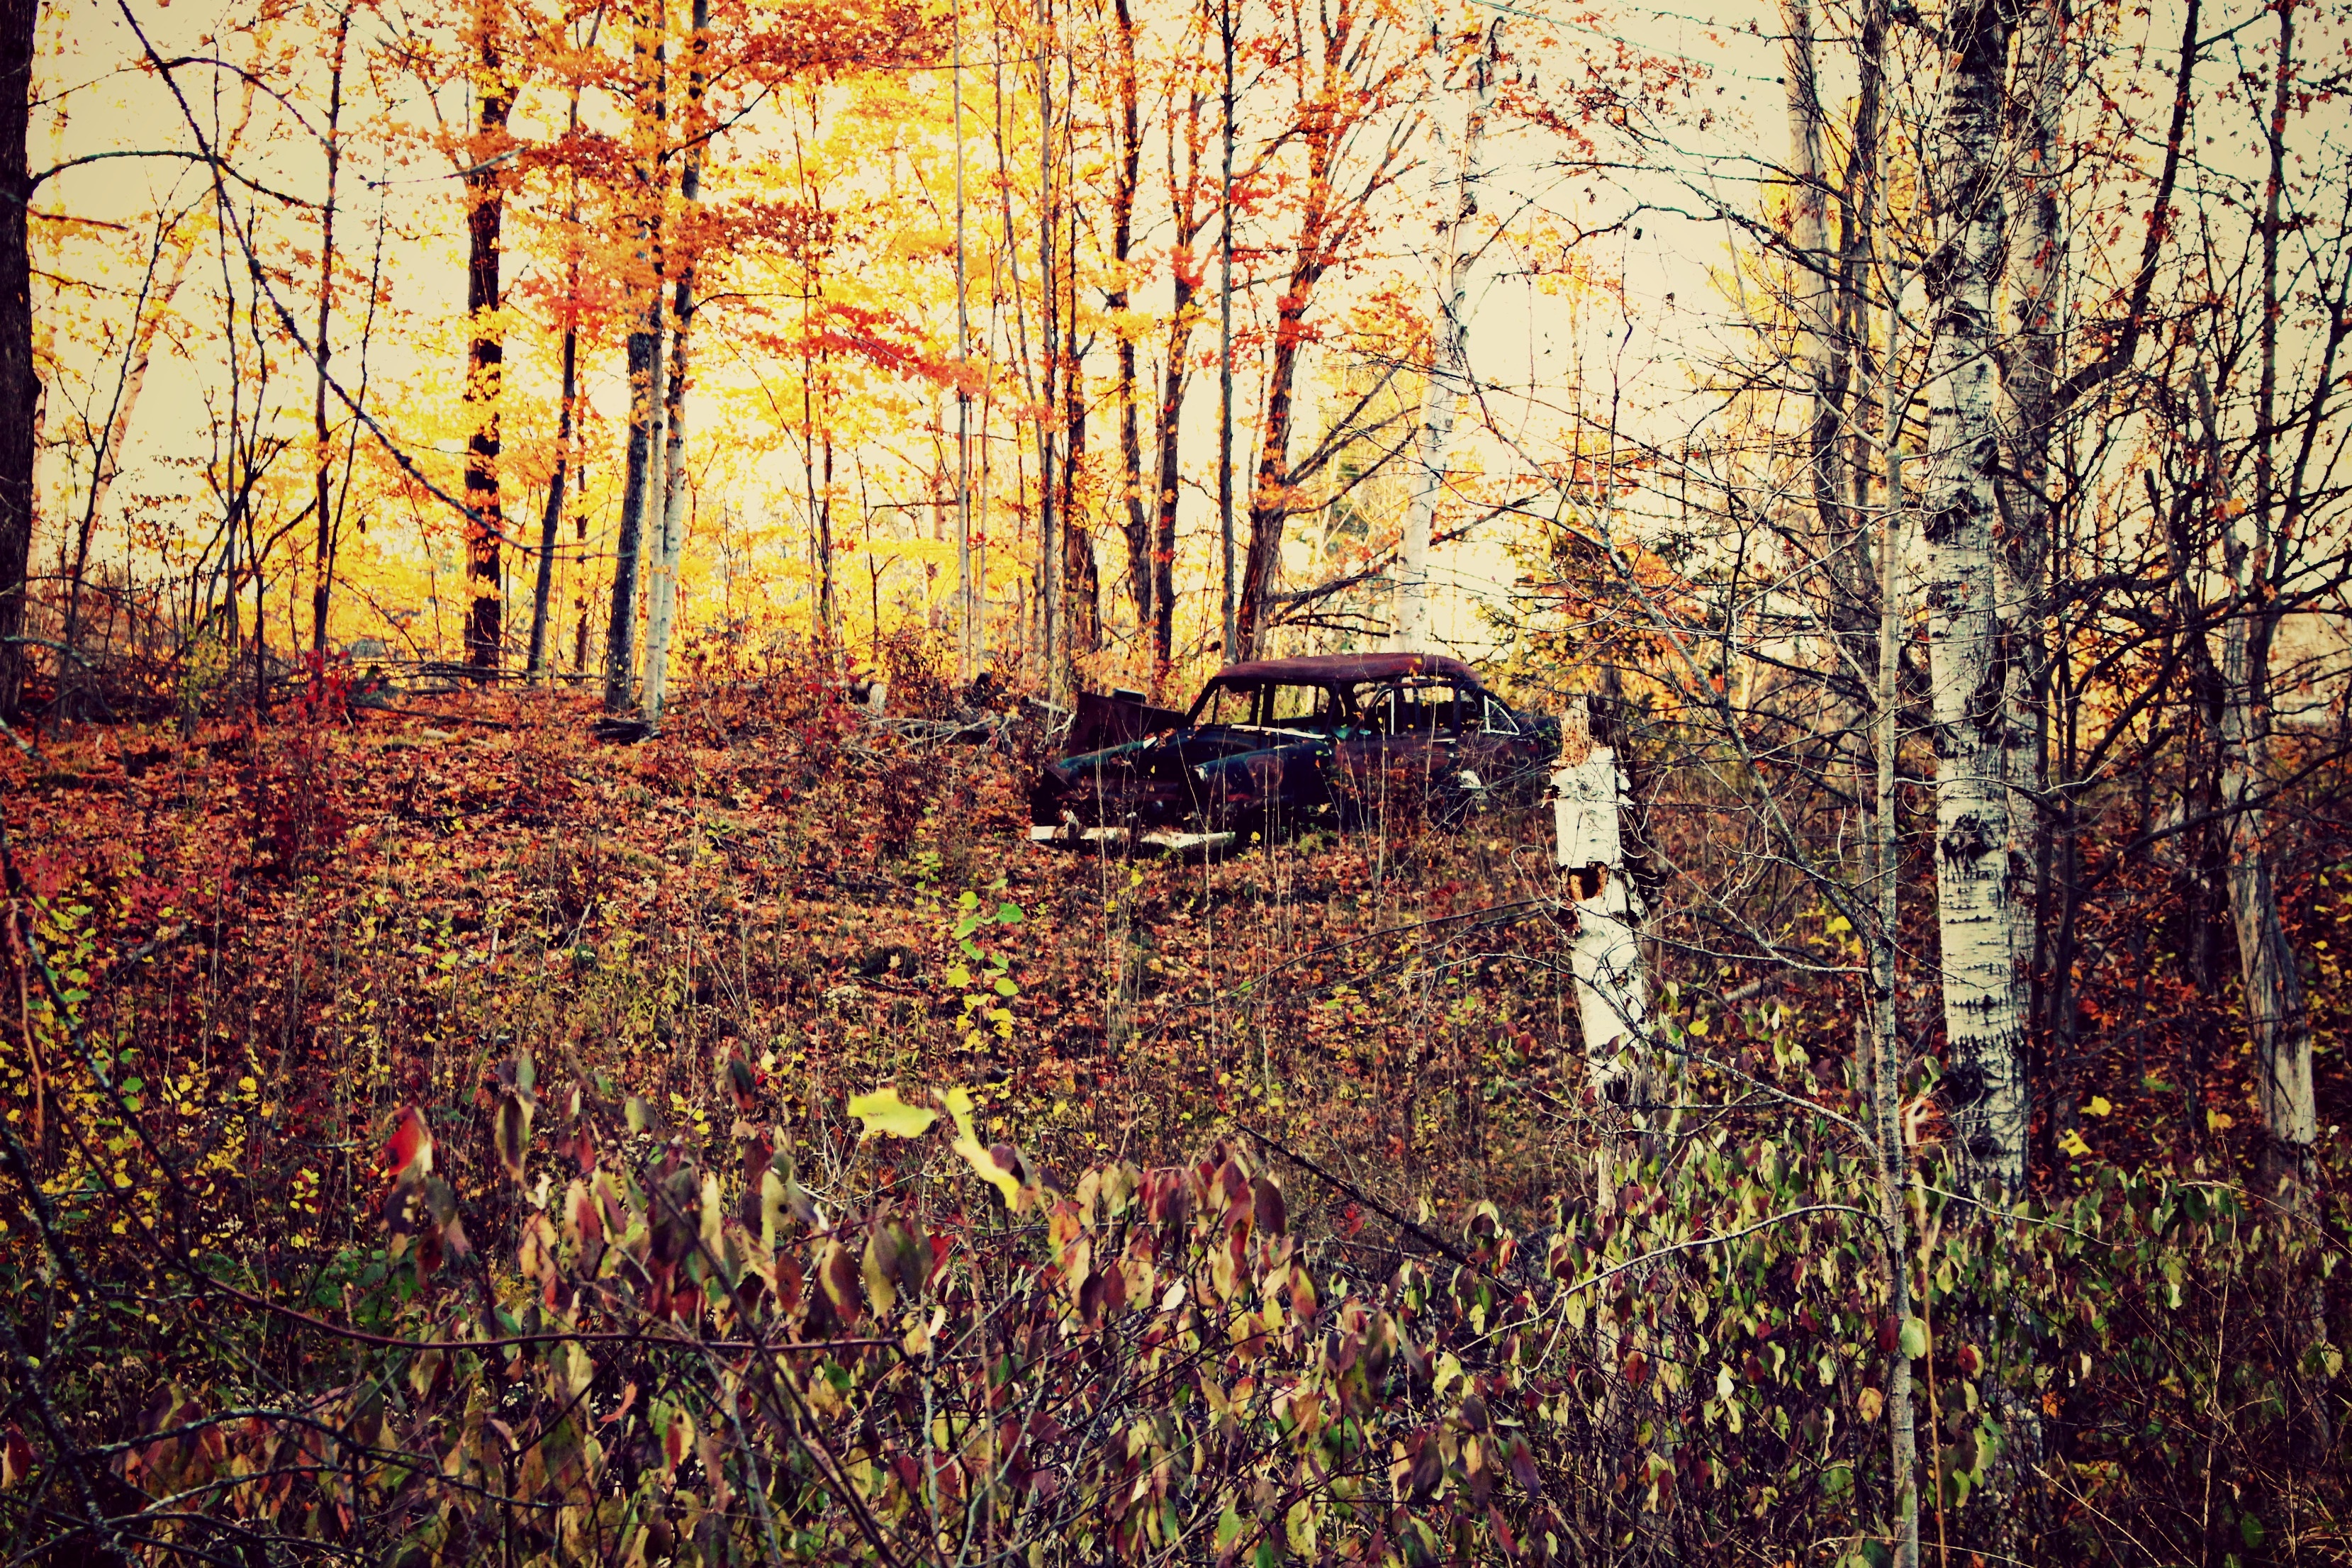
tree, nature, forest, plant, sunlight, morning, leaf, autumn, season, woodland, habitat, ecosystem, natural environment, woody plant